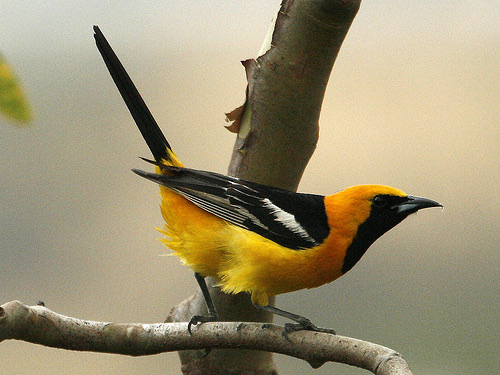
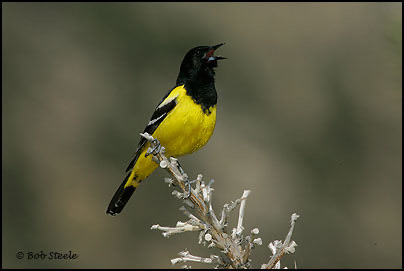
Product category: misc
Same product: yes